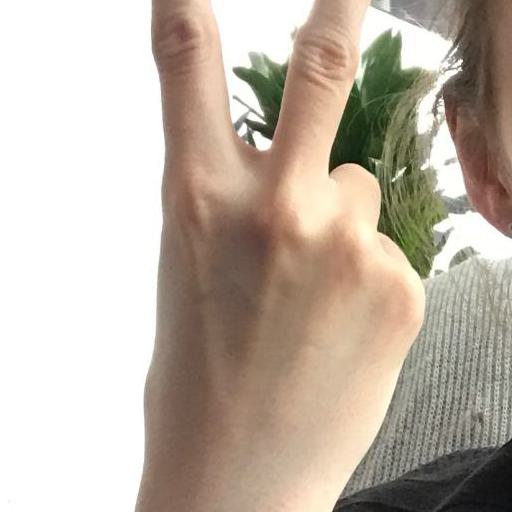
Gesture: peace_inverted